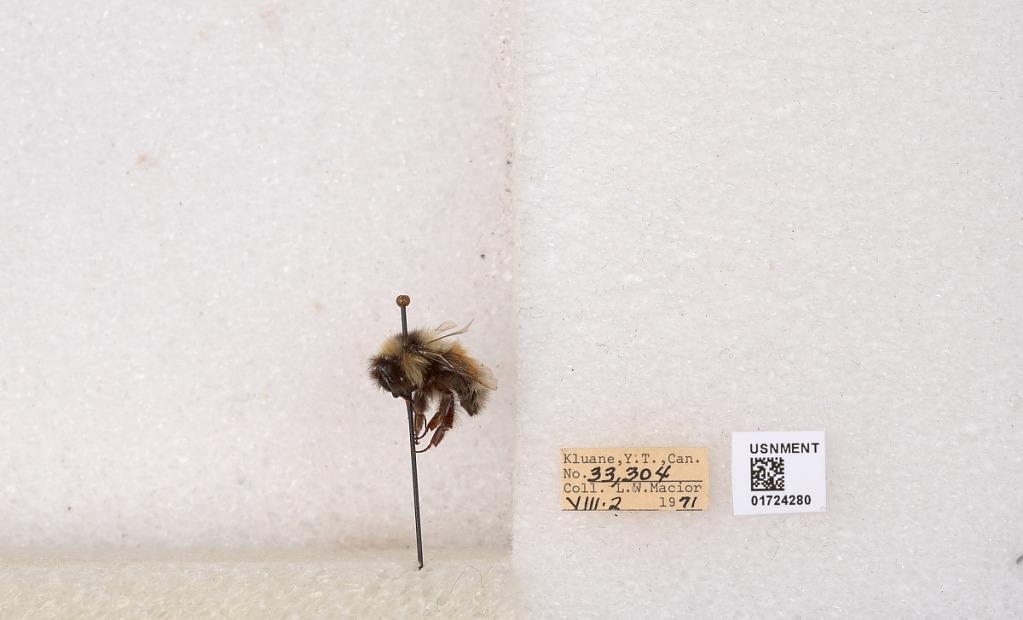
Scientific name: Bombus (Pyrobombus) sylvicola Kirby
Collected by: L. Macior
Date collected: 1971-8-2
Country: Canada
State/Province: Yukon Teritory
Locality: Kluane National Park and Reserve
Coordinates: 60.7493, -139.504